Sablon, Brussels

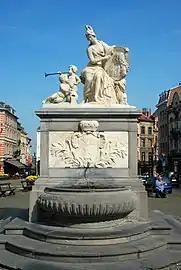
on the Square du Grand Sablon

The / lies to the north-west of the church. It is in the shape of a long triangle, around wide in the south-east, terminating in a point around to the north-west. When Brussels' residents mention the "Sablon" without qualification, they are usually referring to the Grand Sablon. The Grand Sablon was linked to the Petit Sablon by the / and the /, though the division between the two Sablons was accentuated by the / cutting through the area.